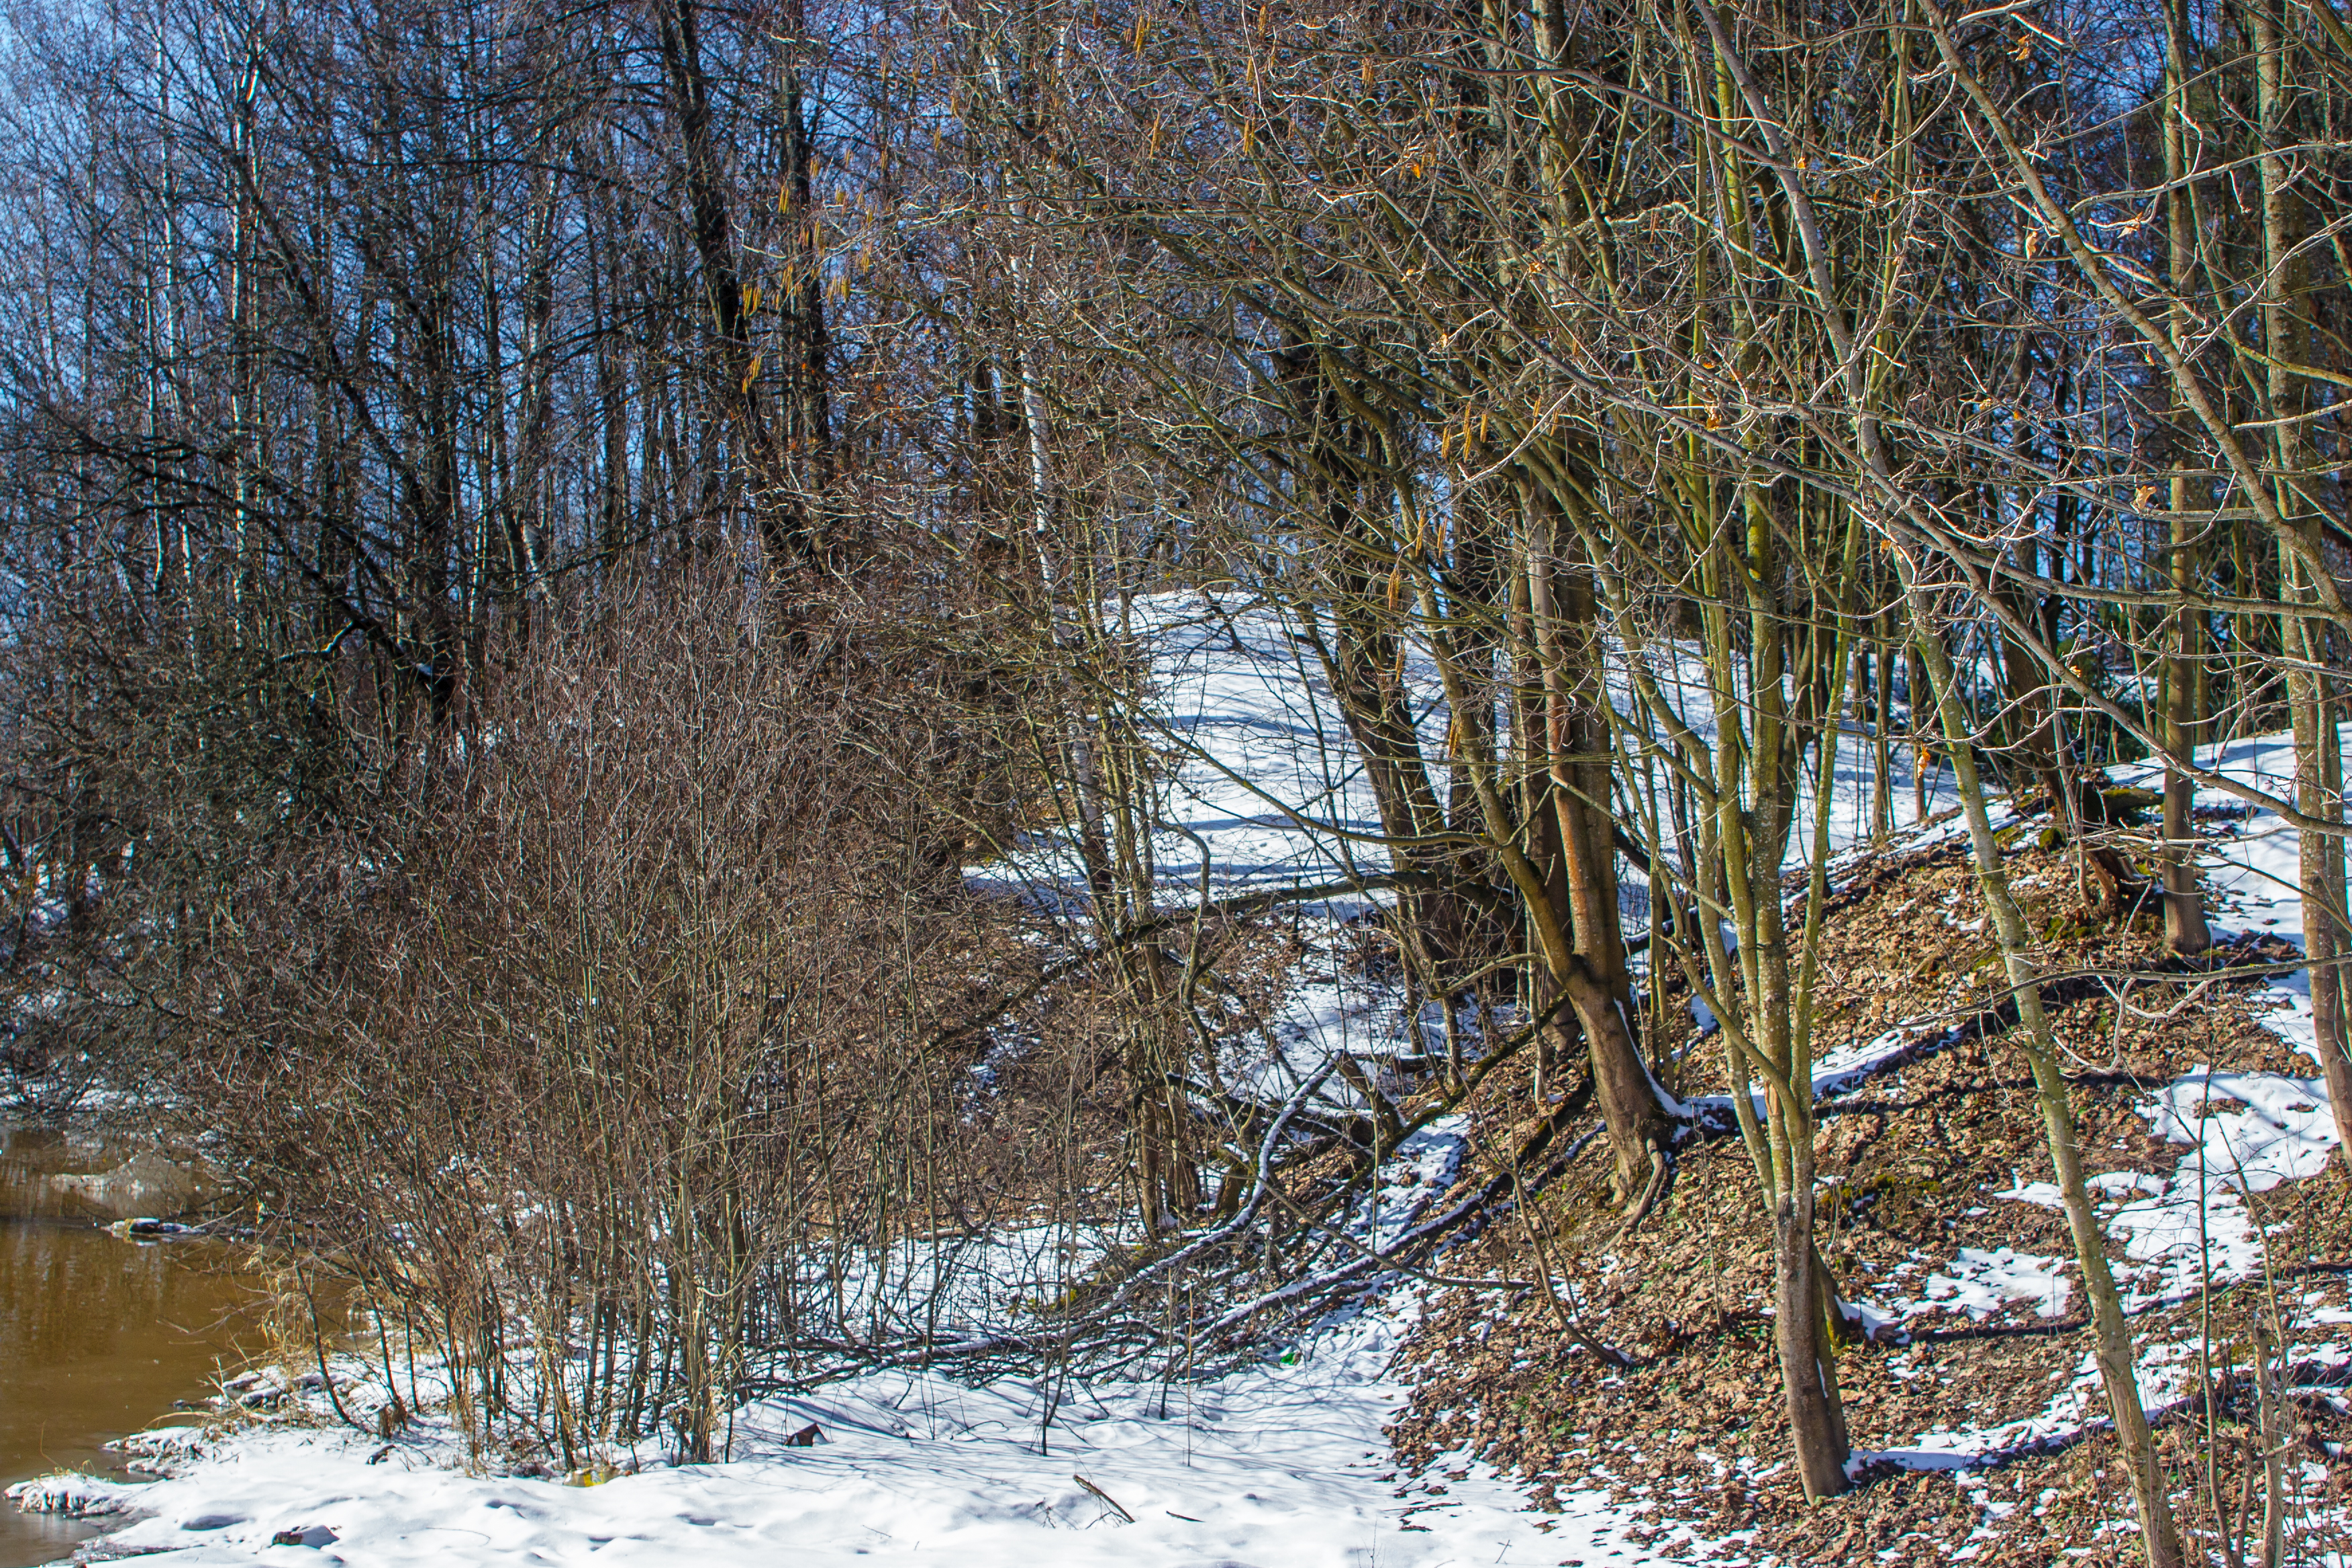
images, plant, snow, natural landscape, branch, twig, trunk, wood, tree, freezing, deciduous, grass, forest, lacustrine plain, woodland, wetland, landscape, shrub, winter, water, temperate broadleaf and mixed forest, sky, wildlife, Northern hardwood forest, reflection, plant stem, riparian forest, riparian zone, frost, marsh, floodplain, grove, birch family, bog, pond, bayou, tropical and subtropical coniferous forests